V for Vendetta

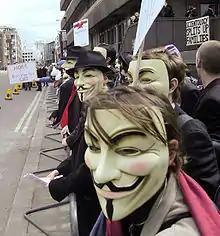
Protesters wearing Guy Fawkes masks at a protest against Scientology in London in 2008

Since the film adaptation, hundreds of thousands of Guy Fawkes masks from the books and film have been sold every year since the film's release in 2005. Time Warner owns the rights to the image and is paid a fee with the sale of each official mask.